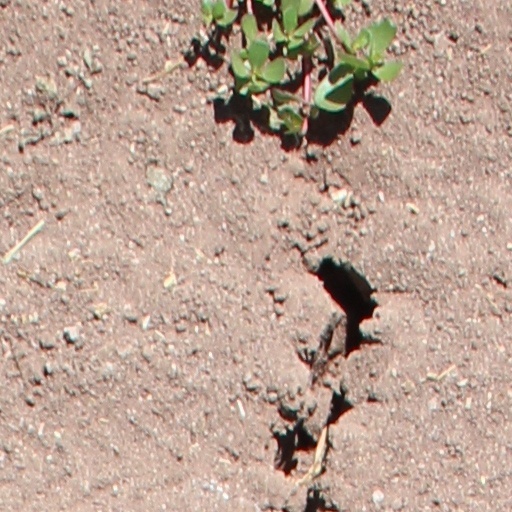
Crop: wheat